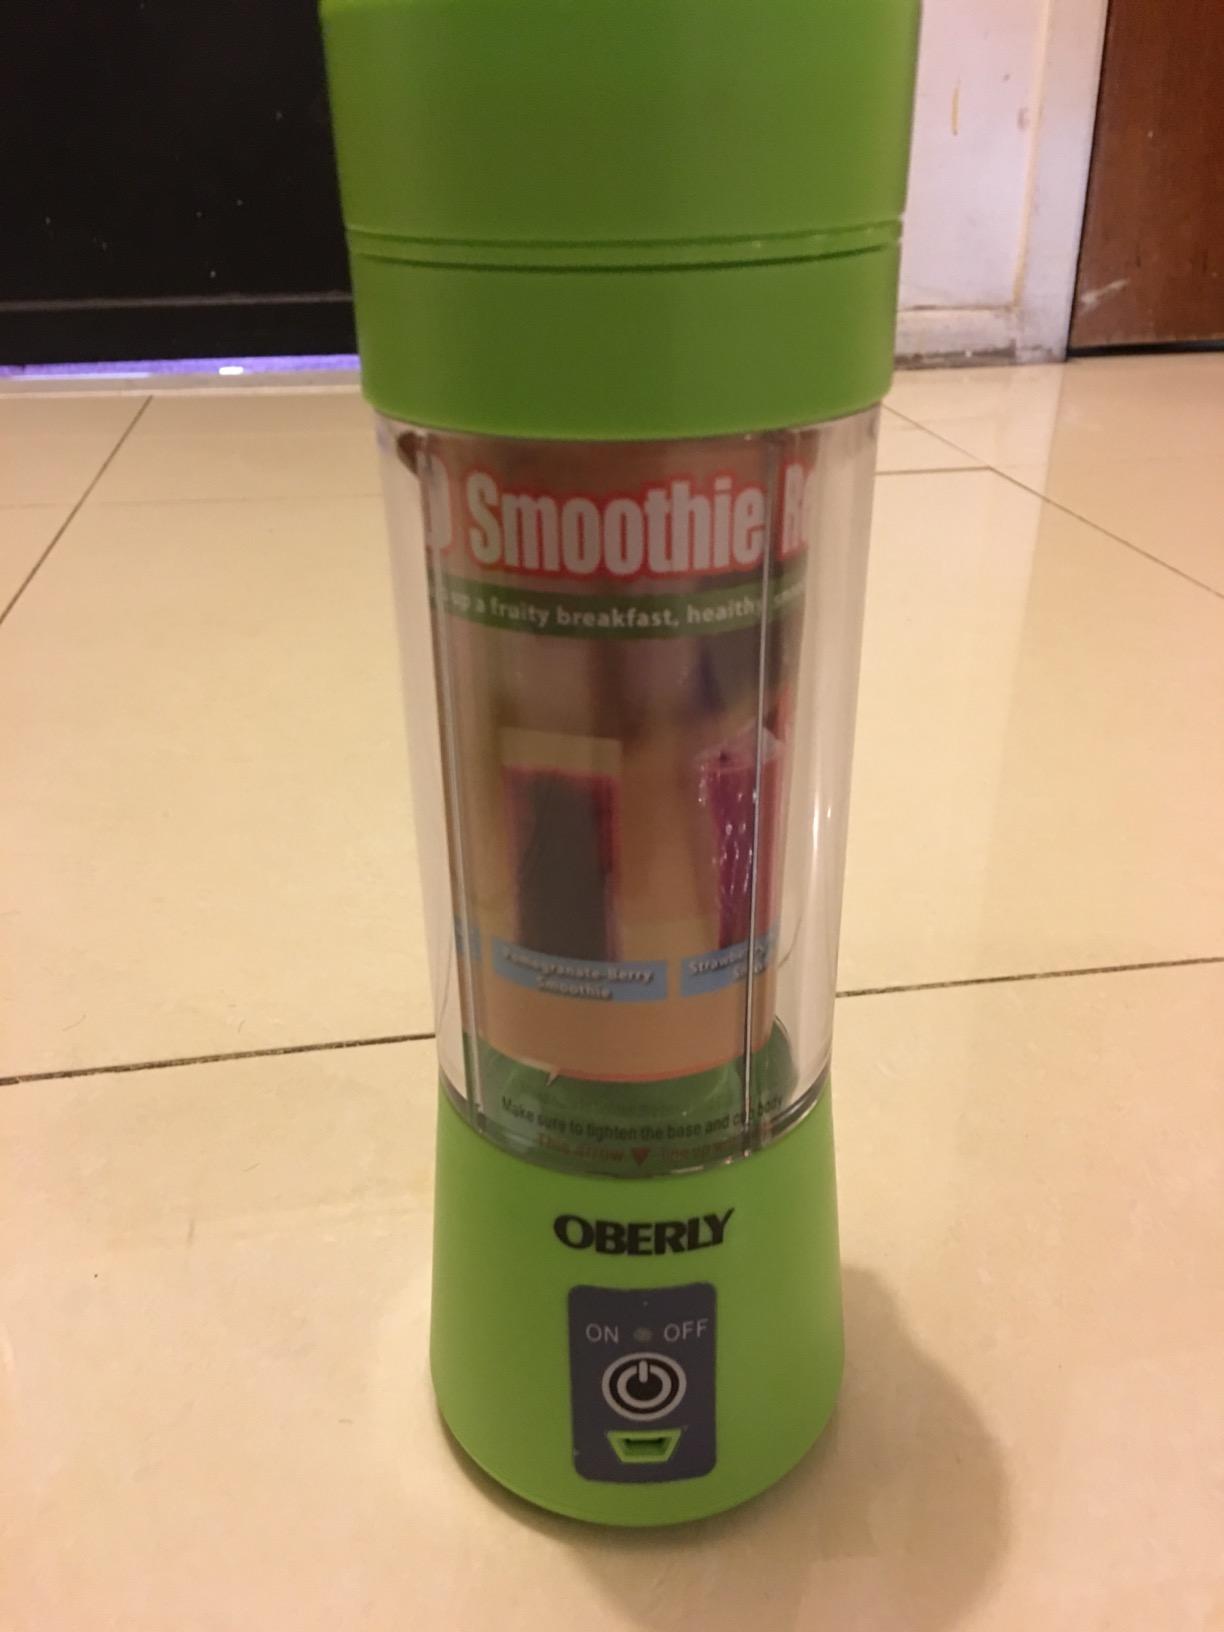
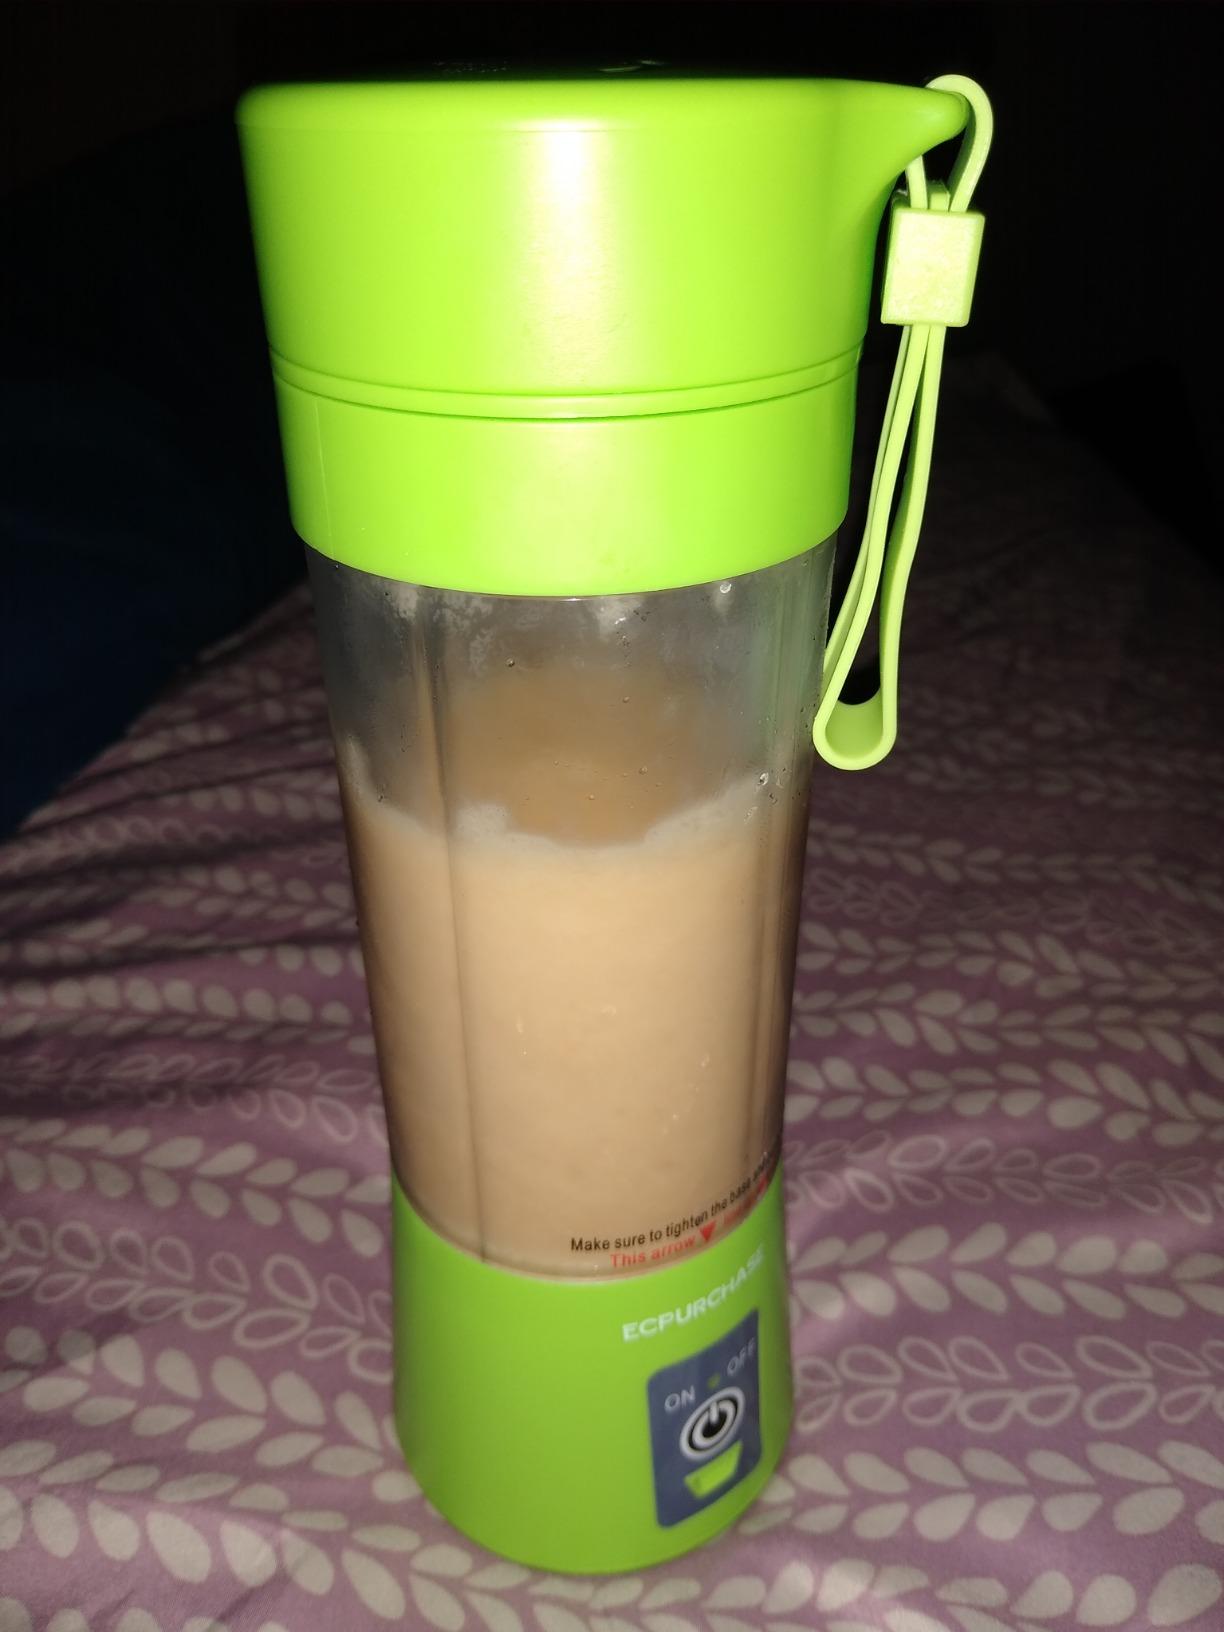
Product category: items_blender
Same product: no